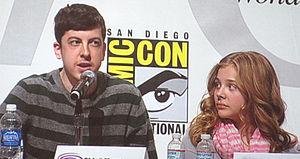
Kick-Ass est un film de super-héros anglo-américain, sorti en 2010, écrit, produit et réalisé par Matthew Vaughn sur un scénario coécrit avec Jane Goldman, d’après les personnages du comic éponyme de Marvel Comics. Le film met en scène Aaron Taylor-Johnson dans le rôle-titre.